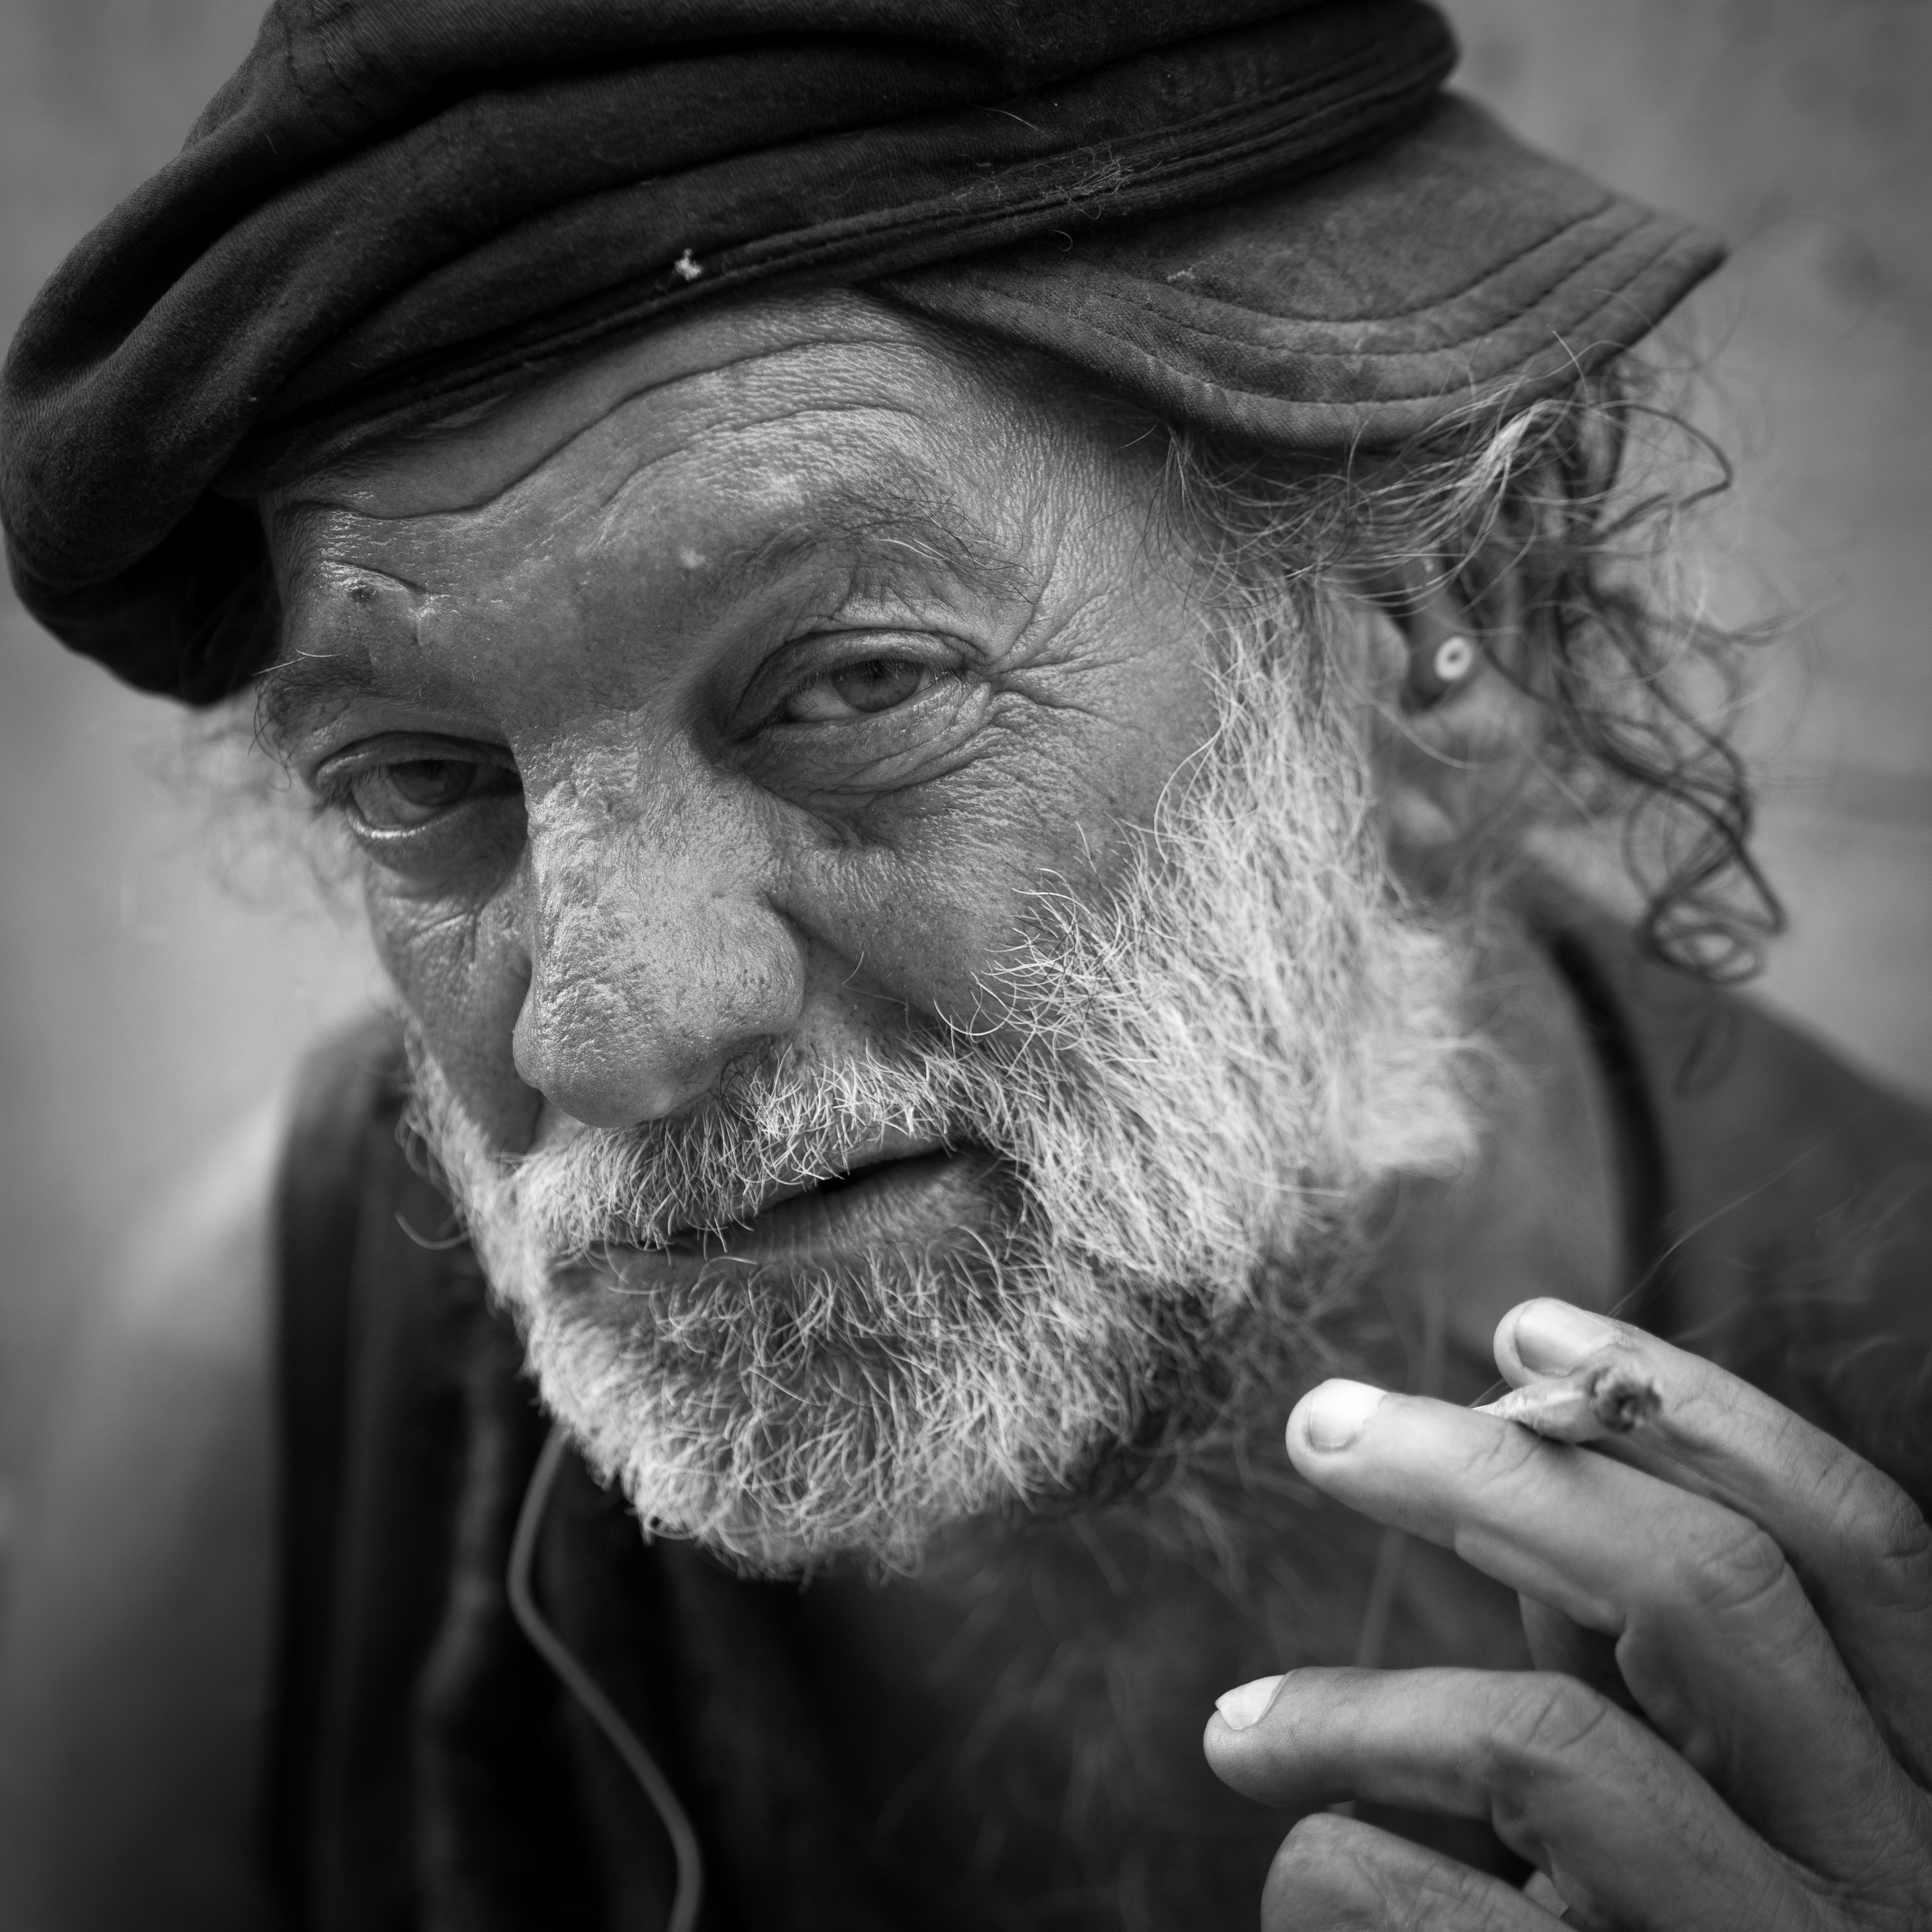
man, black and white, hair, white, street, photography, ebook, male, portrait, training, black, monochrome, beard, close up, streetphotography, flickr, face, thomas, video, drawing, head, olympus, photograph, omd, fuji, leica, monochrom, leuthard, hcb, thomasleuthard, monochrome photography, portrait photography, facial hair